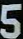
Number: 5